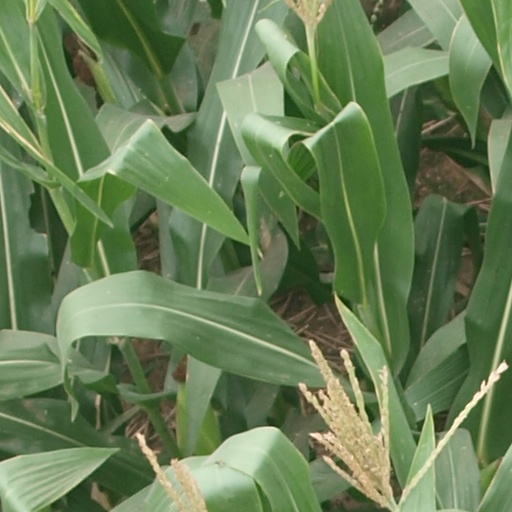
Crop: maize; corn